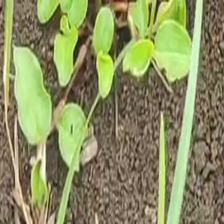
Weed species: Kena_(Commplina_benghalensio)